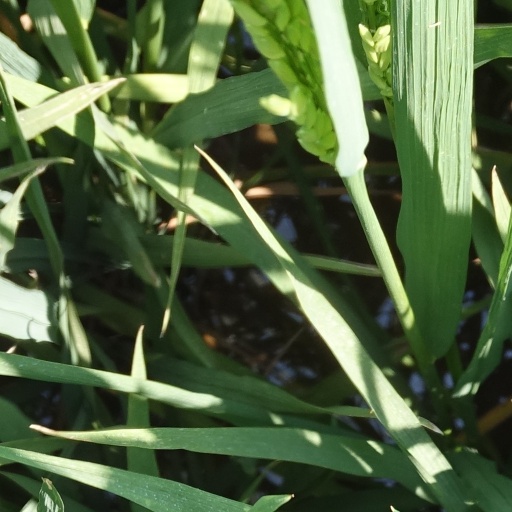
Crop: rice